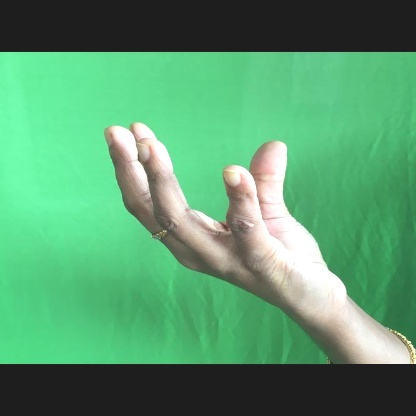
Mudra: Padmakosha